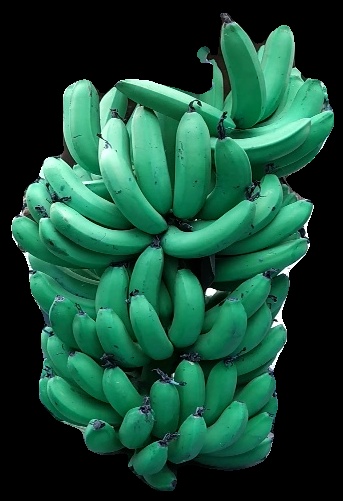
Variety: pachbale
Grade: grade1